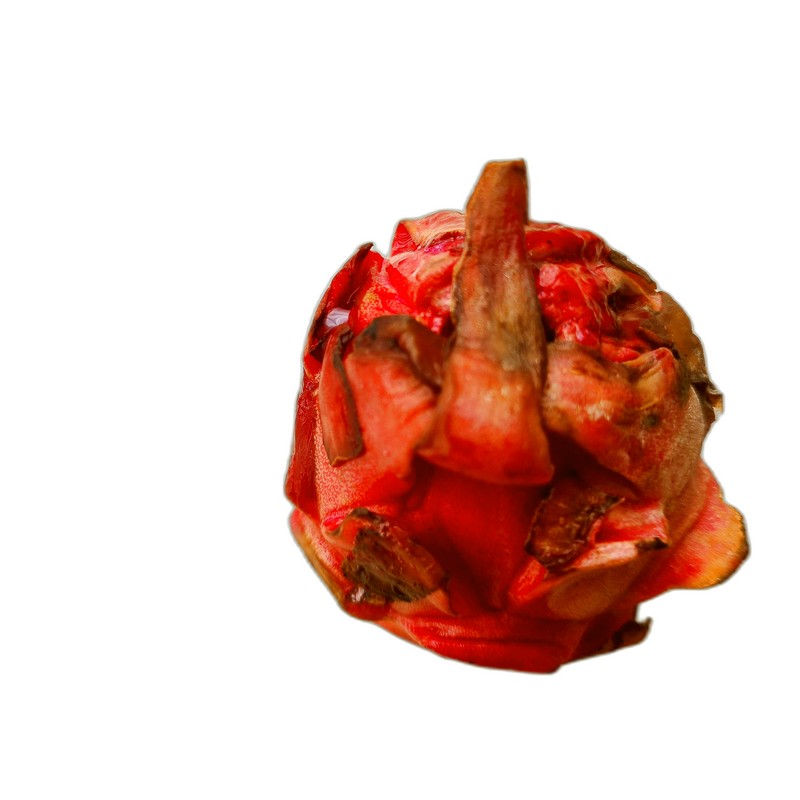
Label: Defect Dragon Fruit